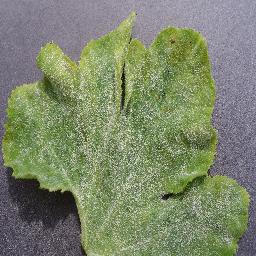
Label: Squash___Powdery_mildew